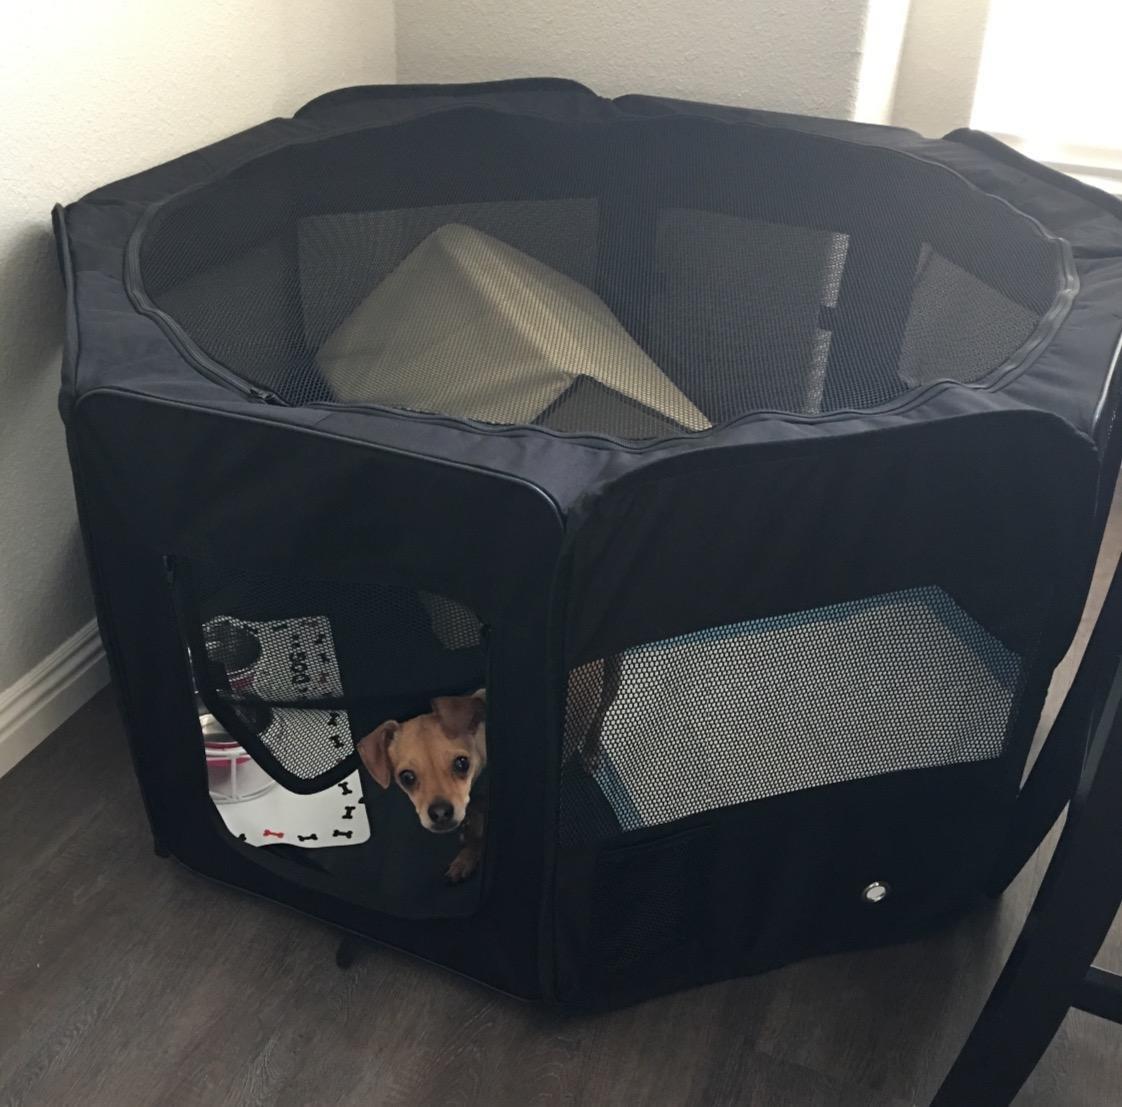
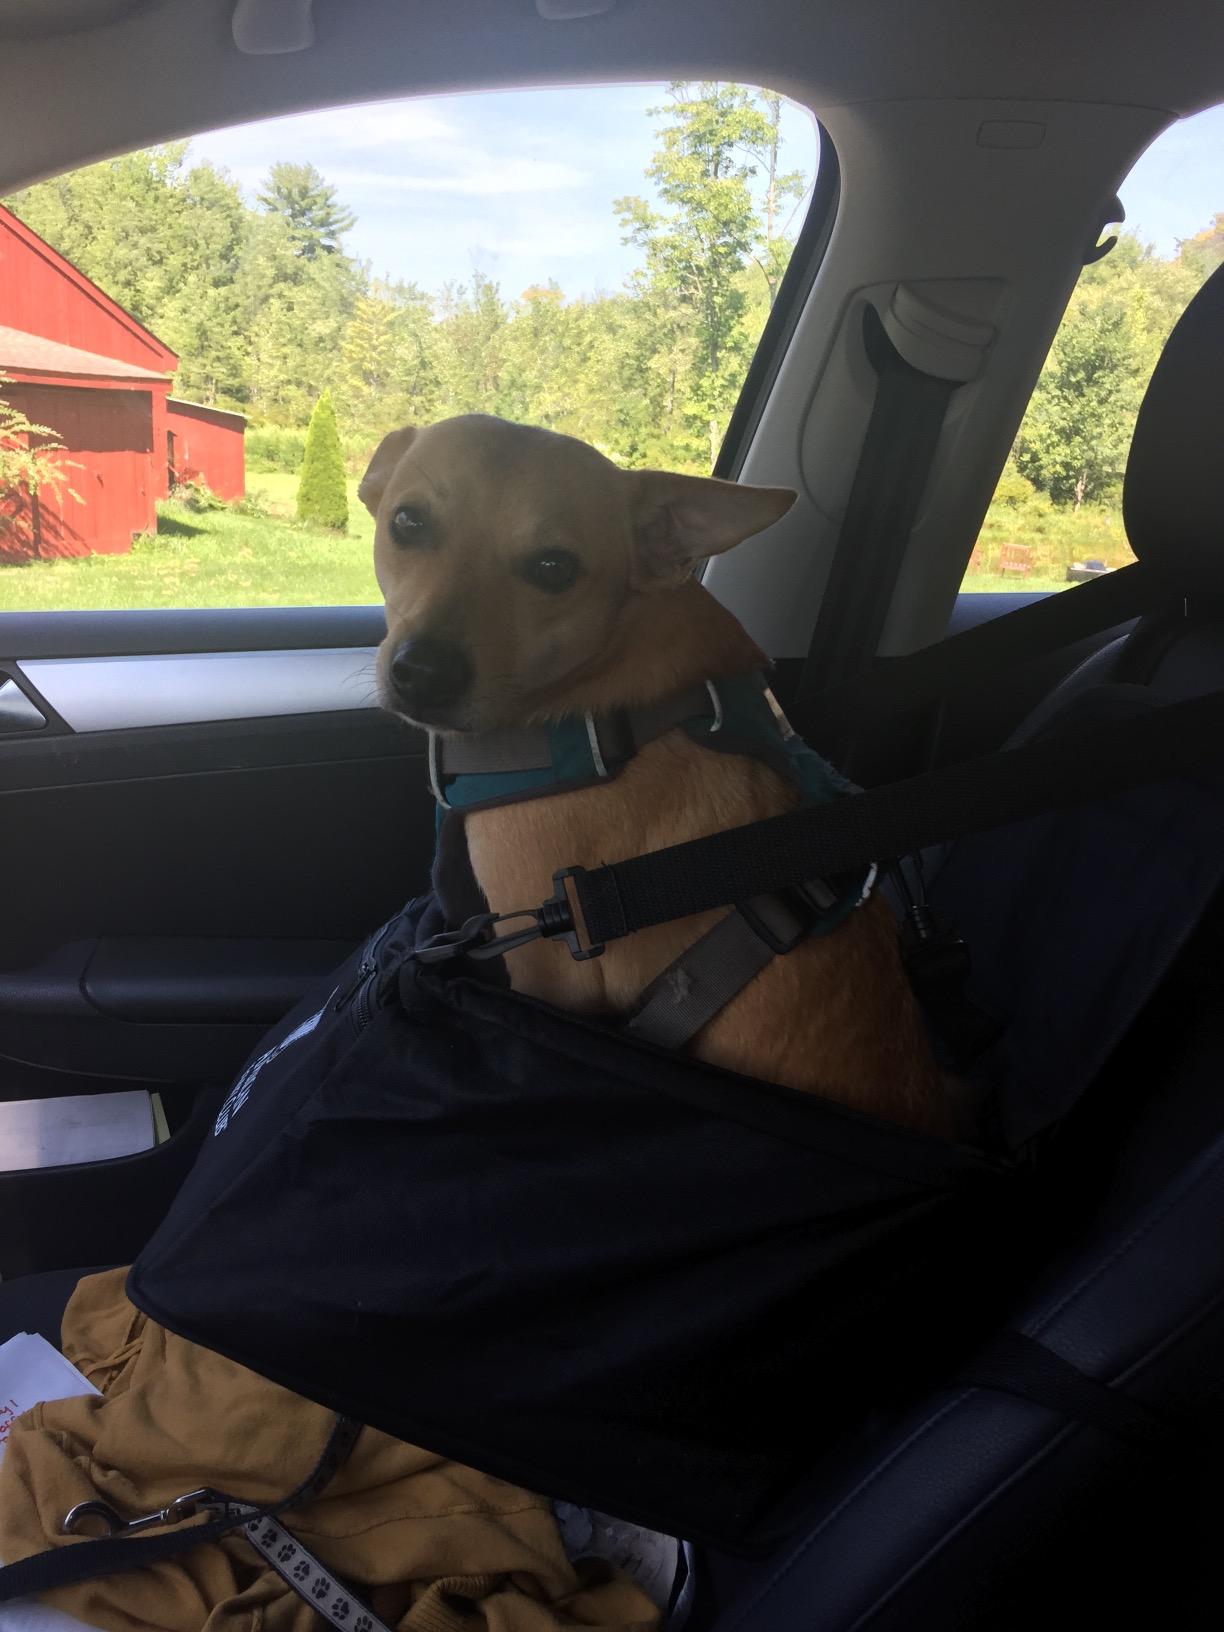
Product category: items_kennel
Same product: no